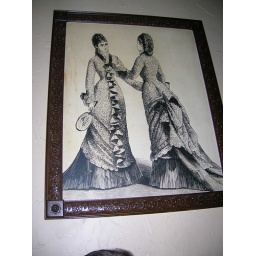
On a bar wall in Georgetown